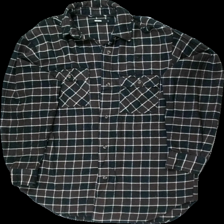
View: front
Type: Shirt
Category: Ladies
Brand: Not in the list
Brand text on label: bik bok
Colors: Brown, Black, White, Beige
Material: 100% bomull
Pattern: Checkered print
Cut: Regular
Size: S
Season: All
Stains: Minor
Damage: små smuts fläckar och luddigt
Damage location: top center
Damage 2: luddigt
Damage 2 location: middle center
Damage 3: luddigt
Damage 3 location: middle center
Price range: <50
Recommended usage: Reuse
Description: rutig skjorta med beiga svarta knappar